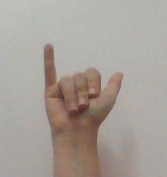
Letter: ya